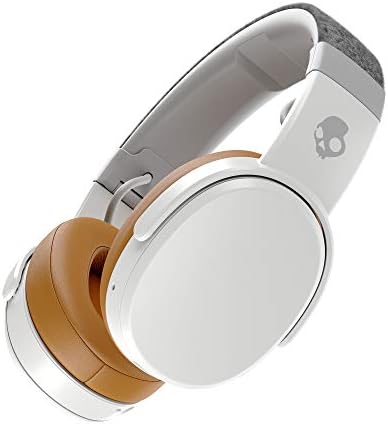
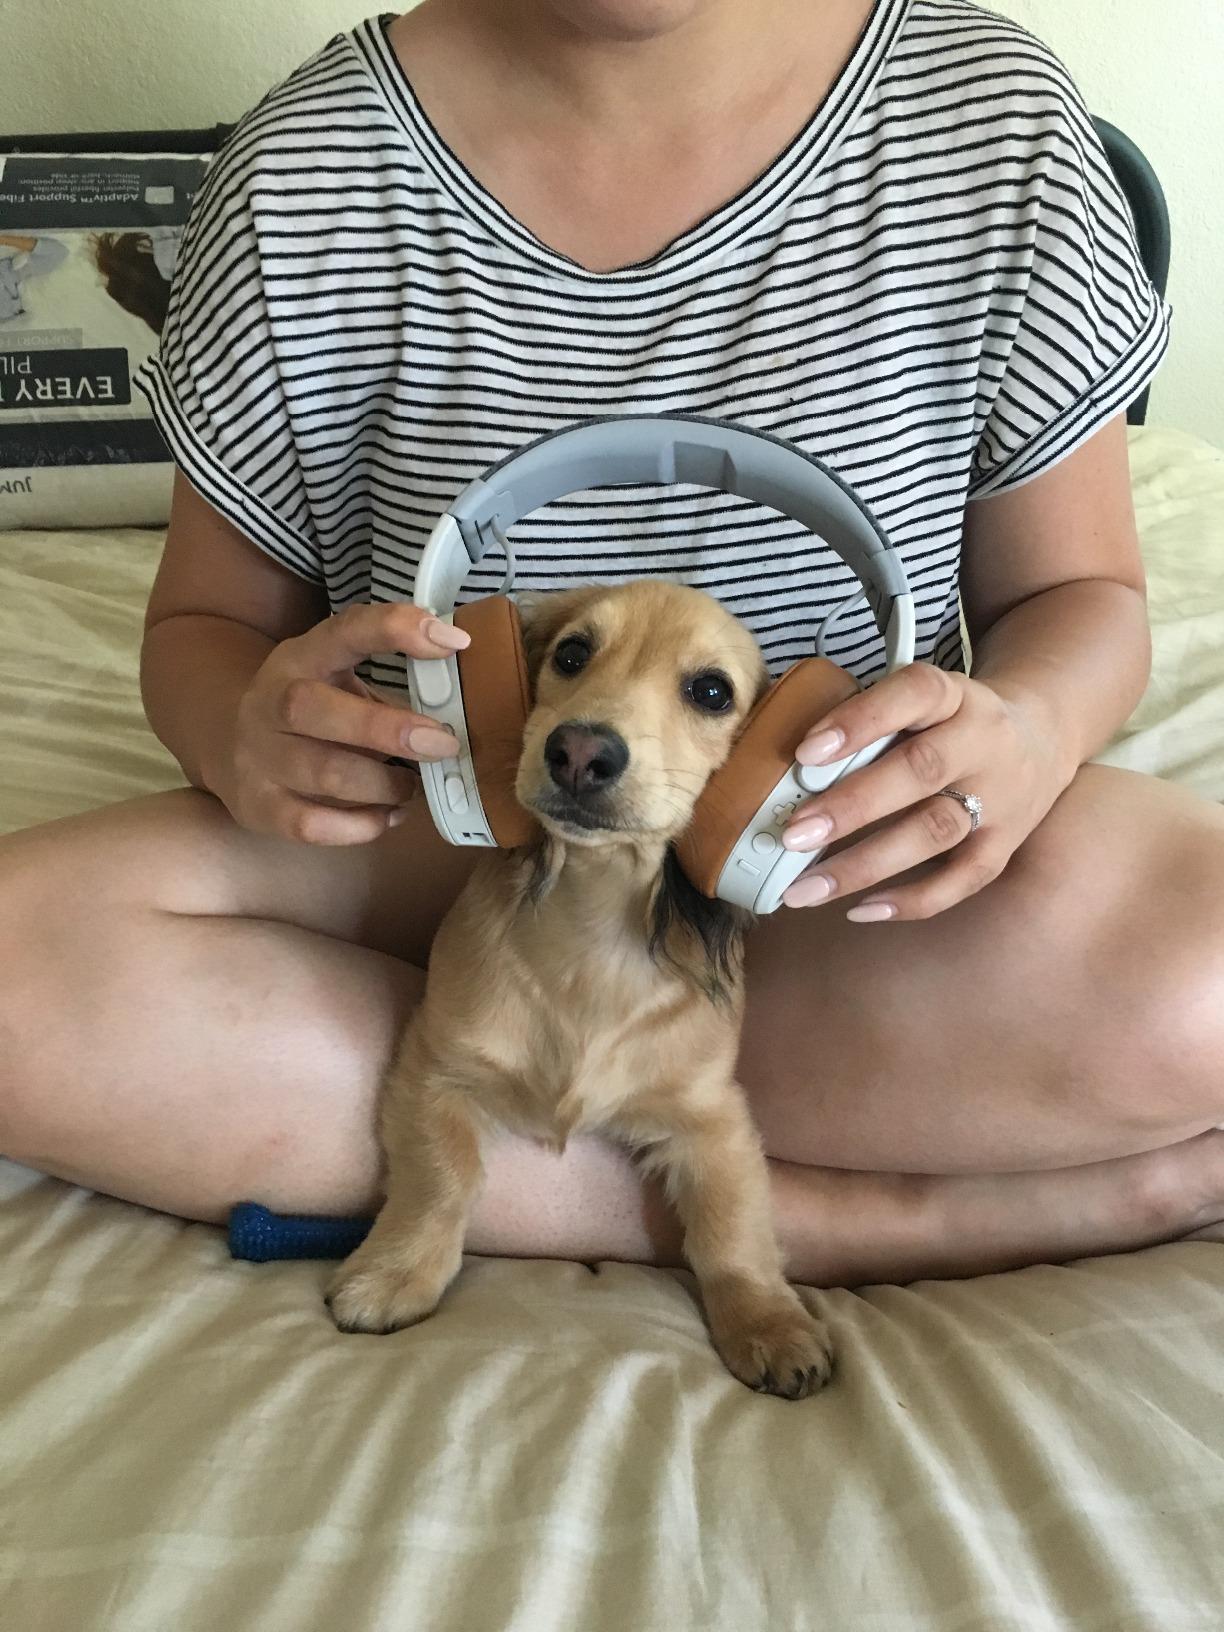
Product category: headphones
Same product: yes